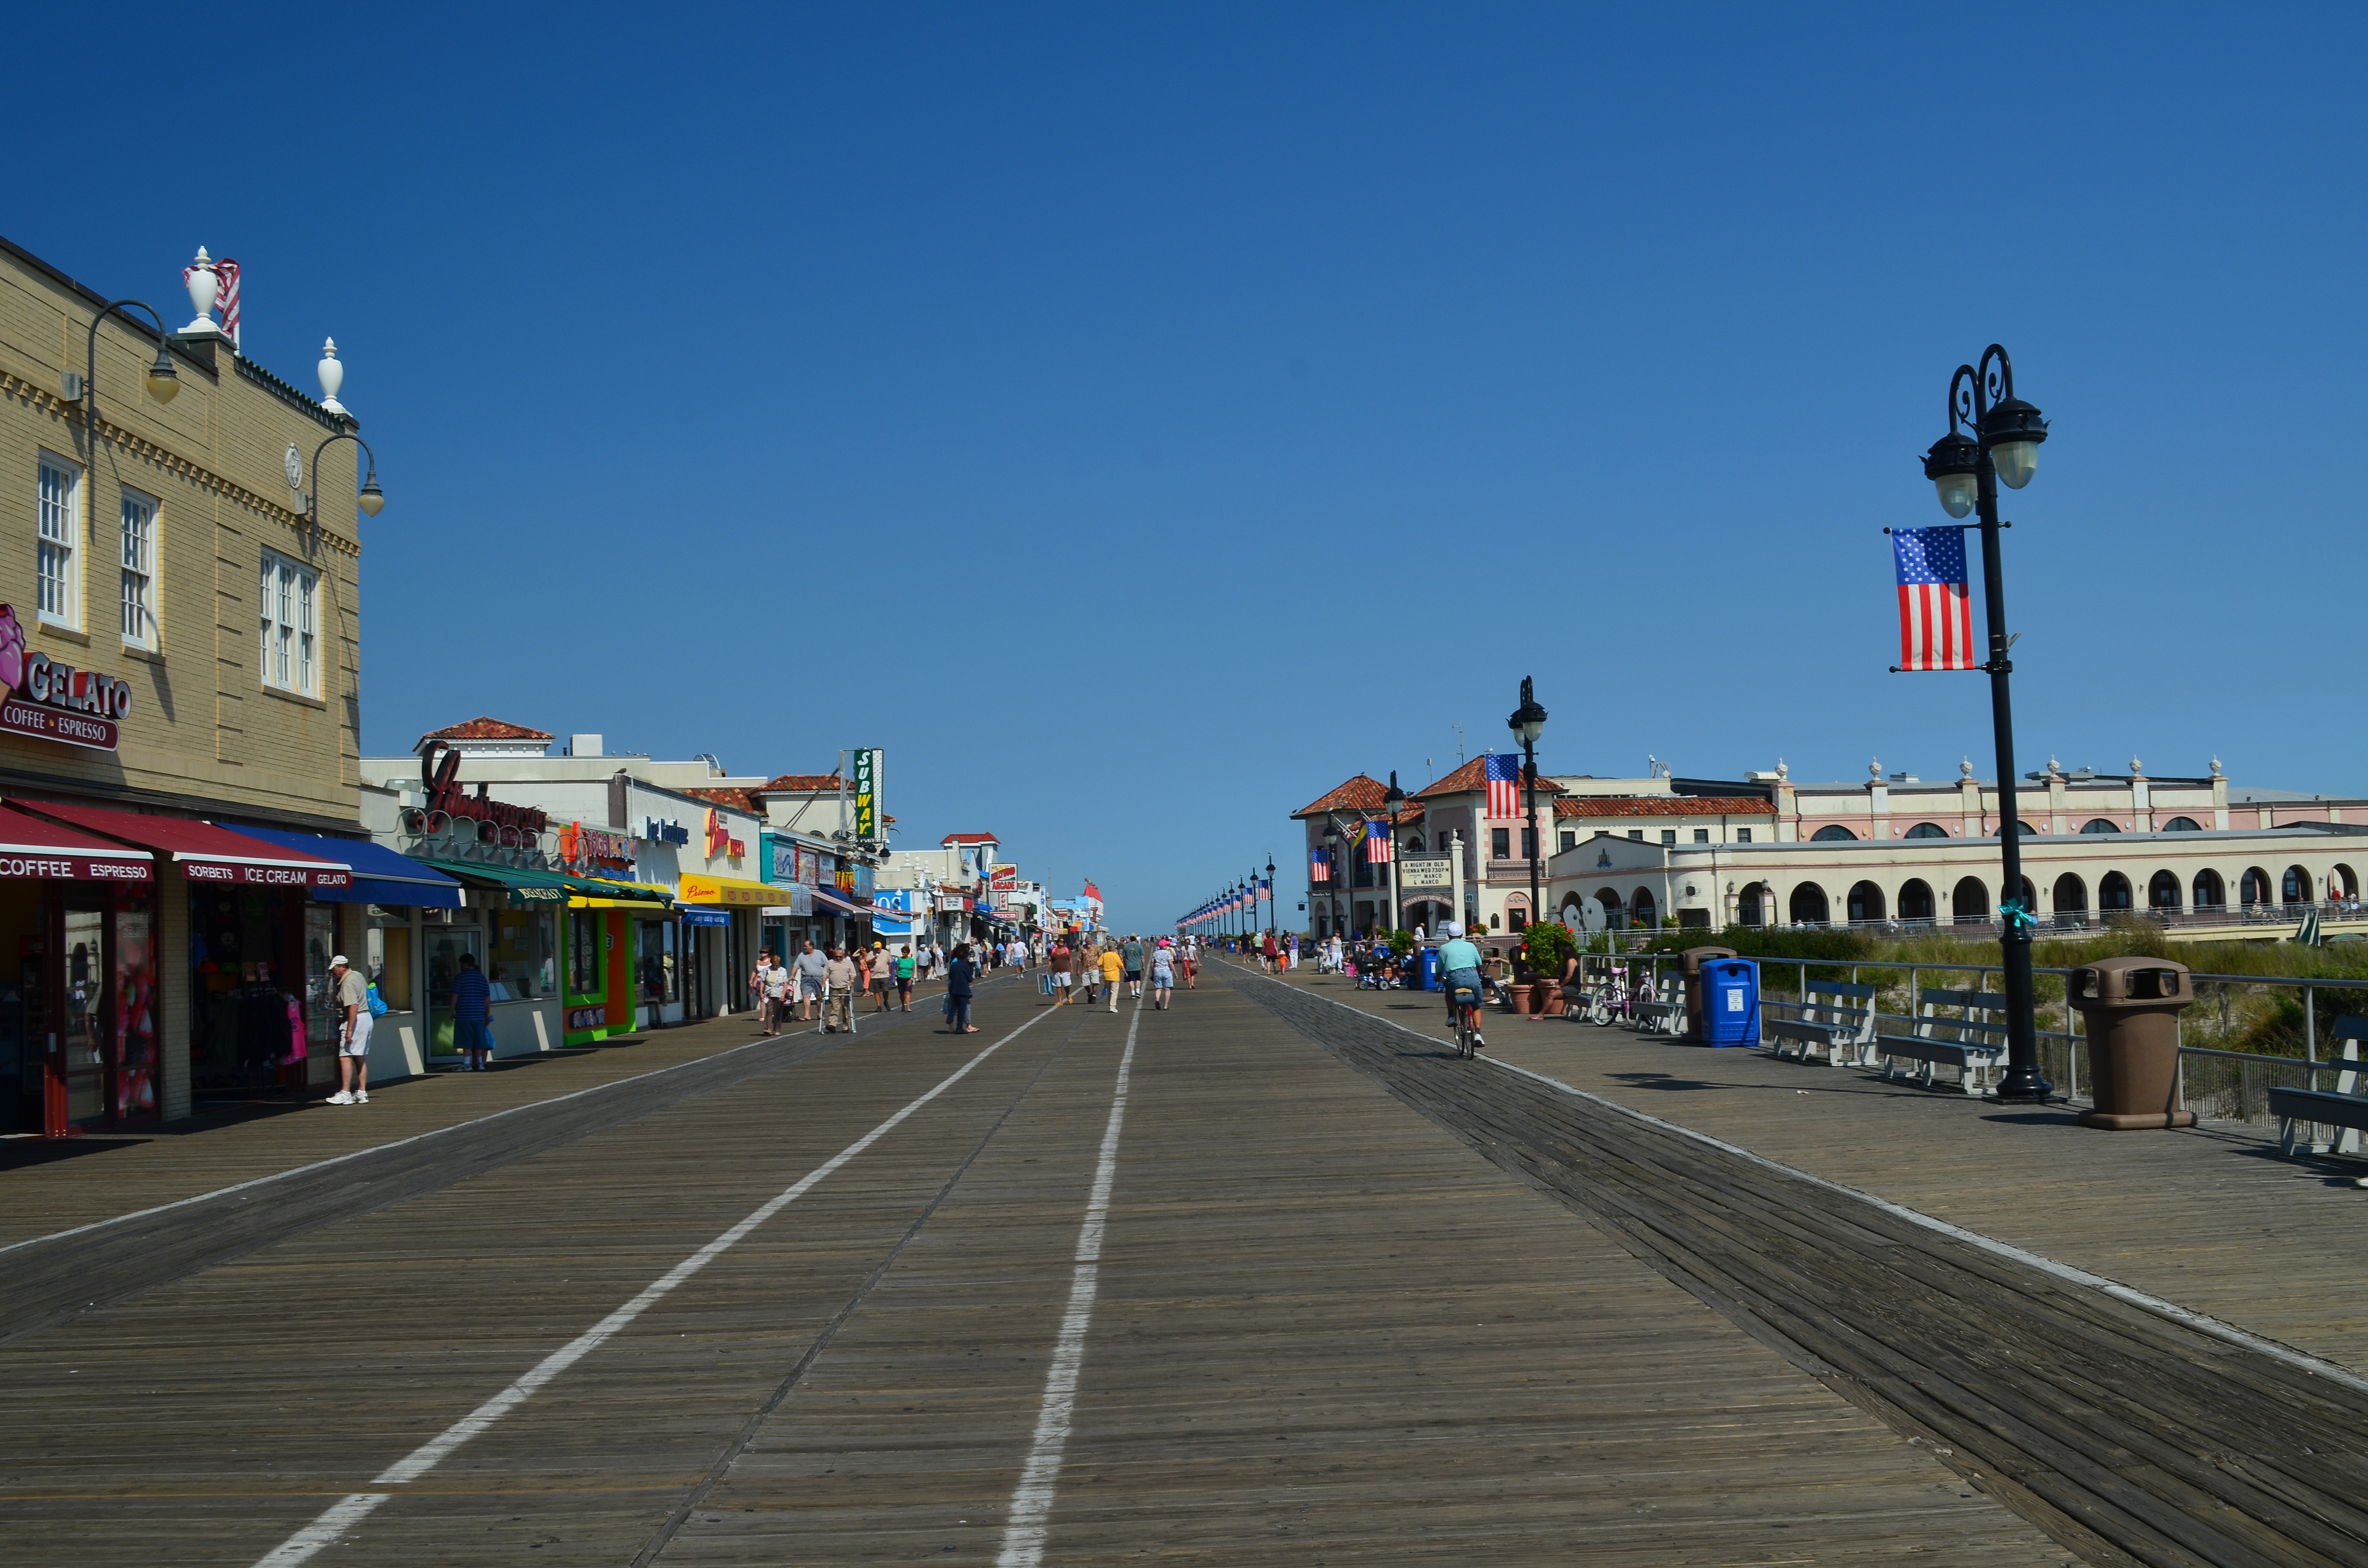
beach, coast, ocean, pedestrian, boardwalk, road, street, town, city, coastal, pier, walkway, cityscape, downtown, coastline, transport, vehicle, tourism, waterway, infrastructure, town square, new jersey, ocean city, human settlement